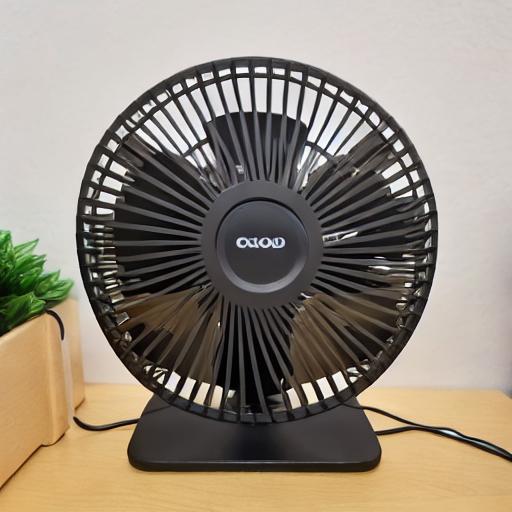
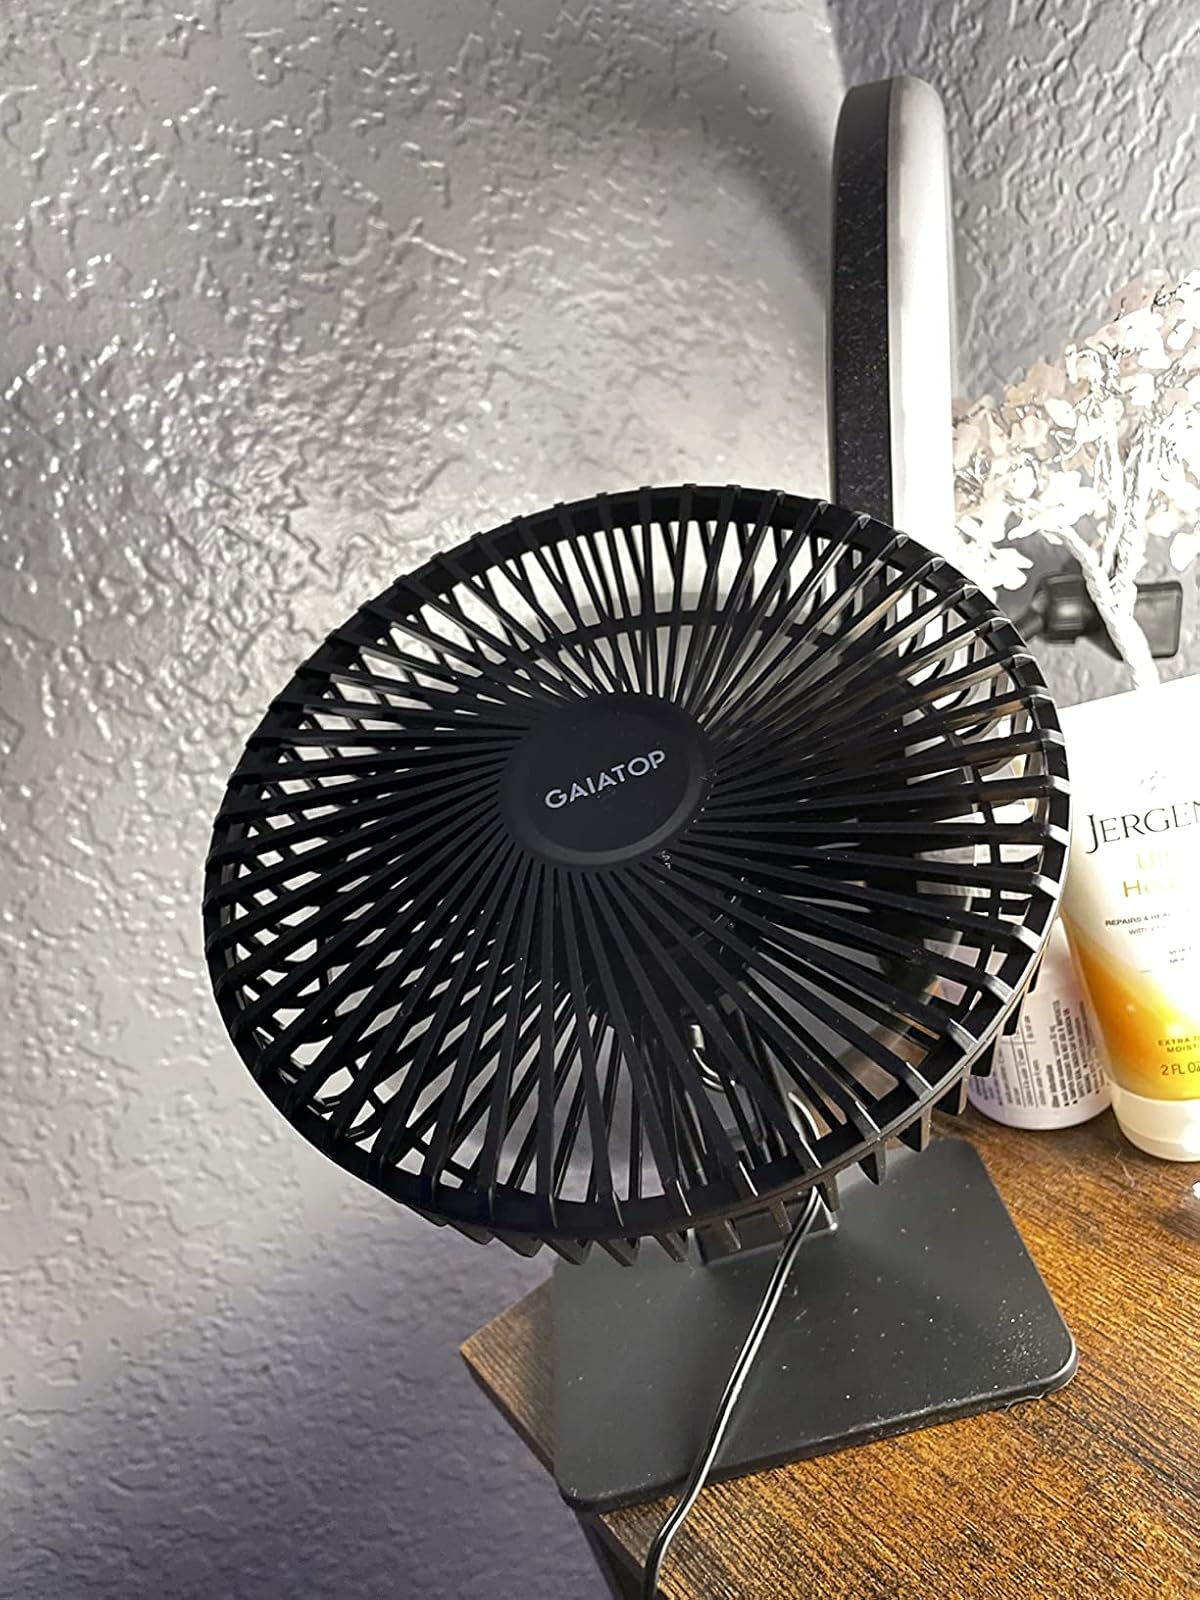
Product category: fan
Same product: no